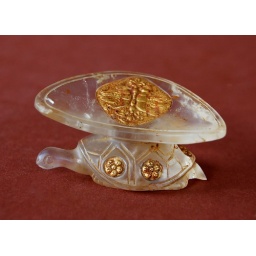
Small pillow turtle shape in rock crystal and gold - Liao Dynasty - China